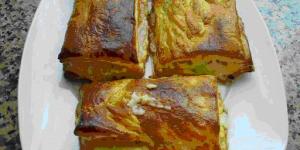
hojaldre de jamon y queso